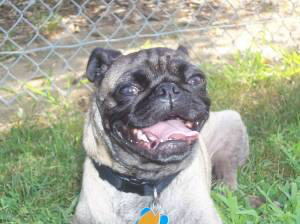
Animal: dog
Breed: pug